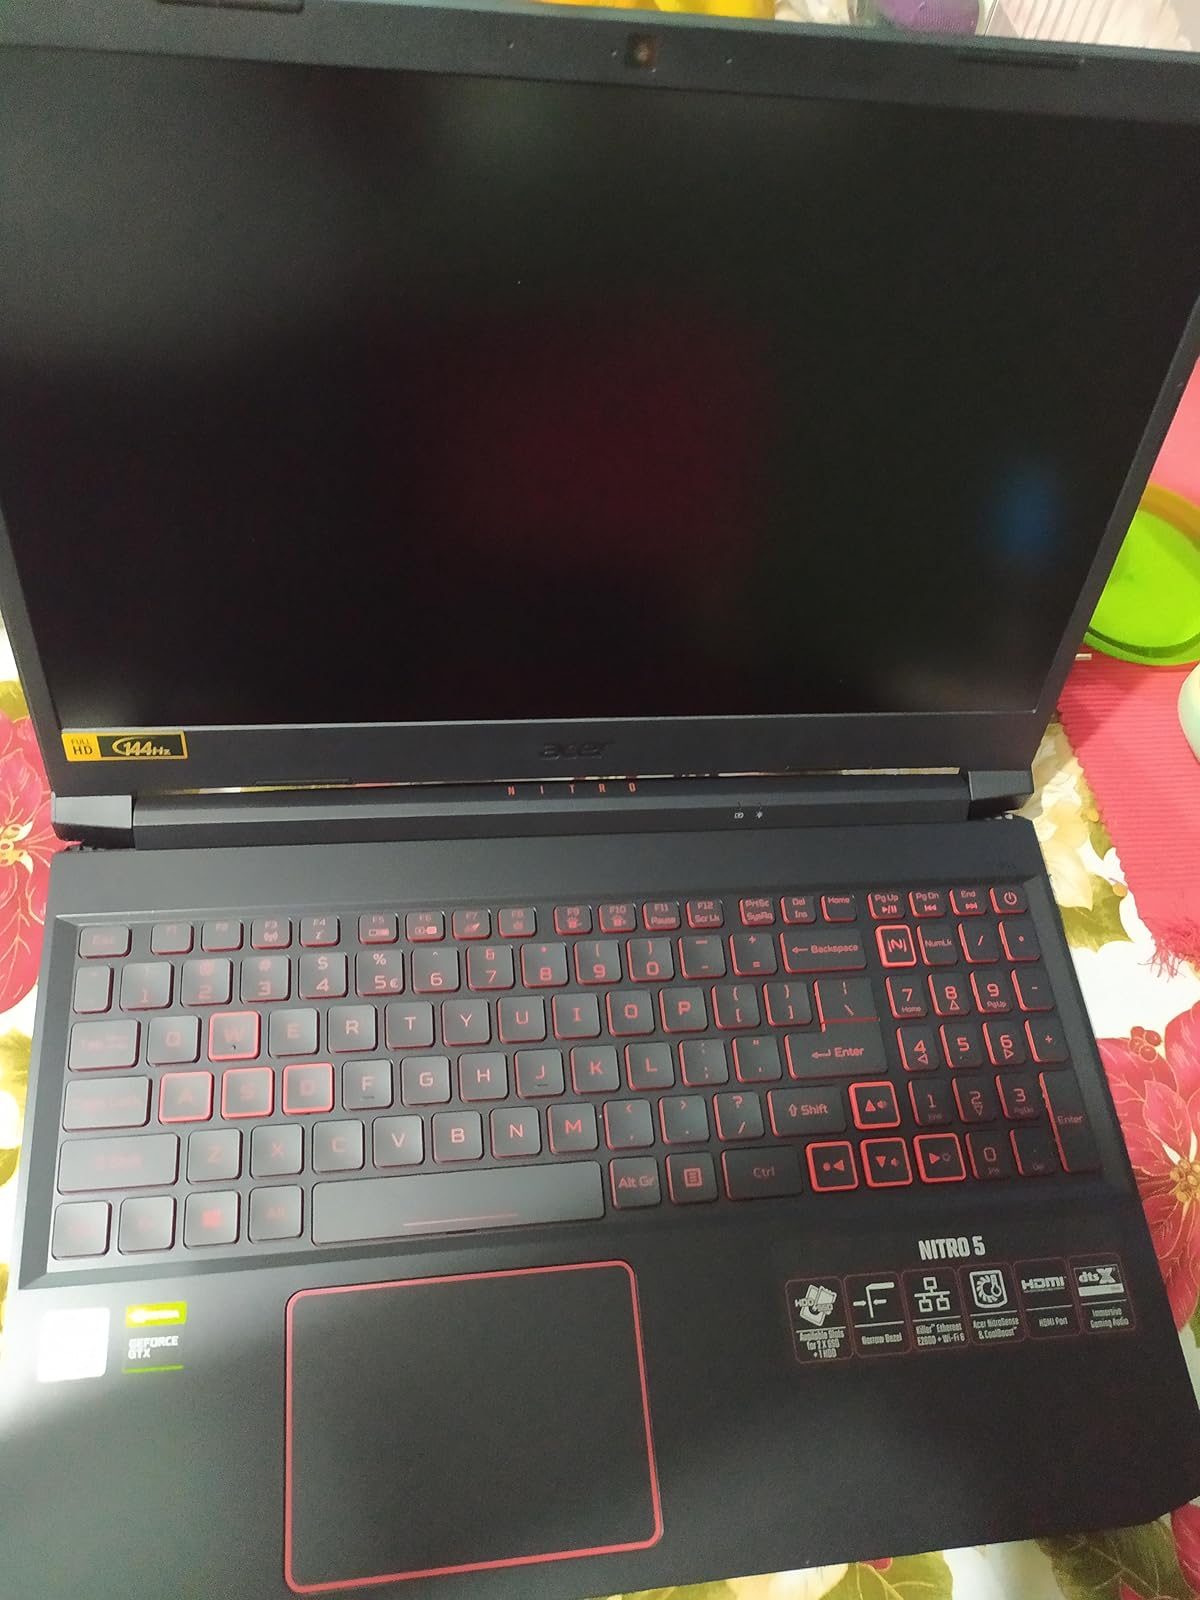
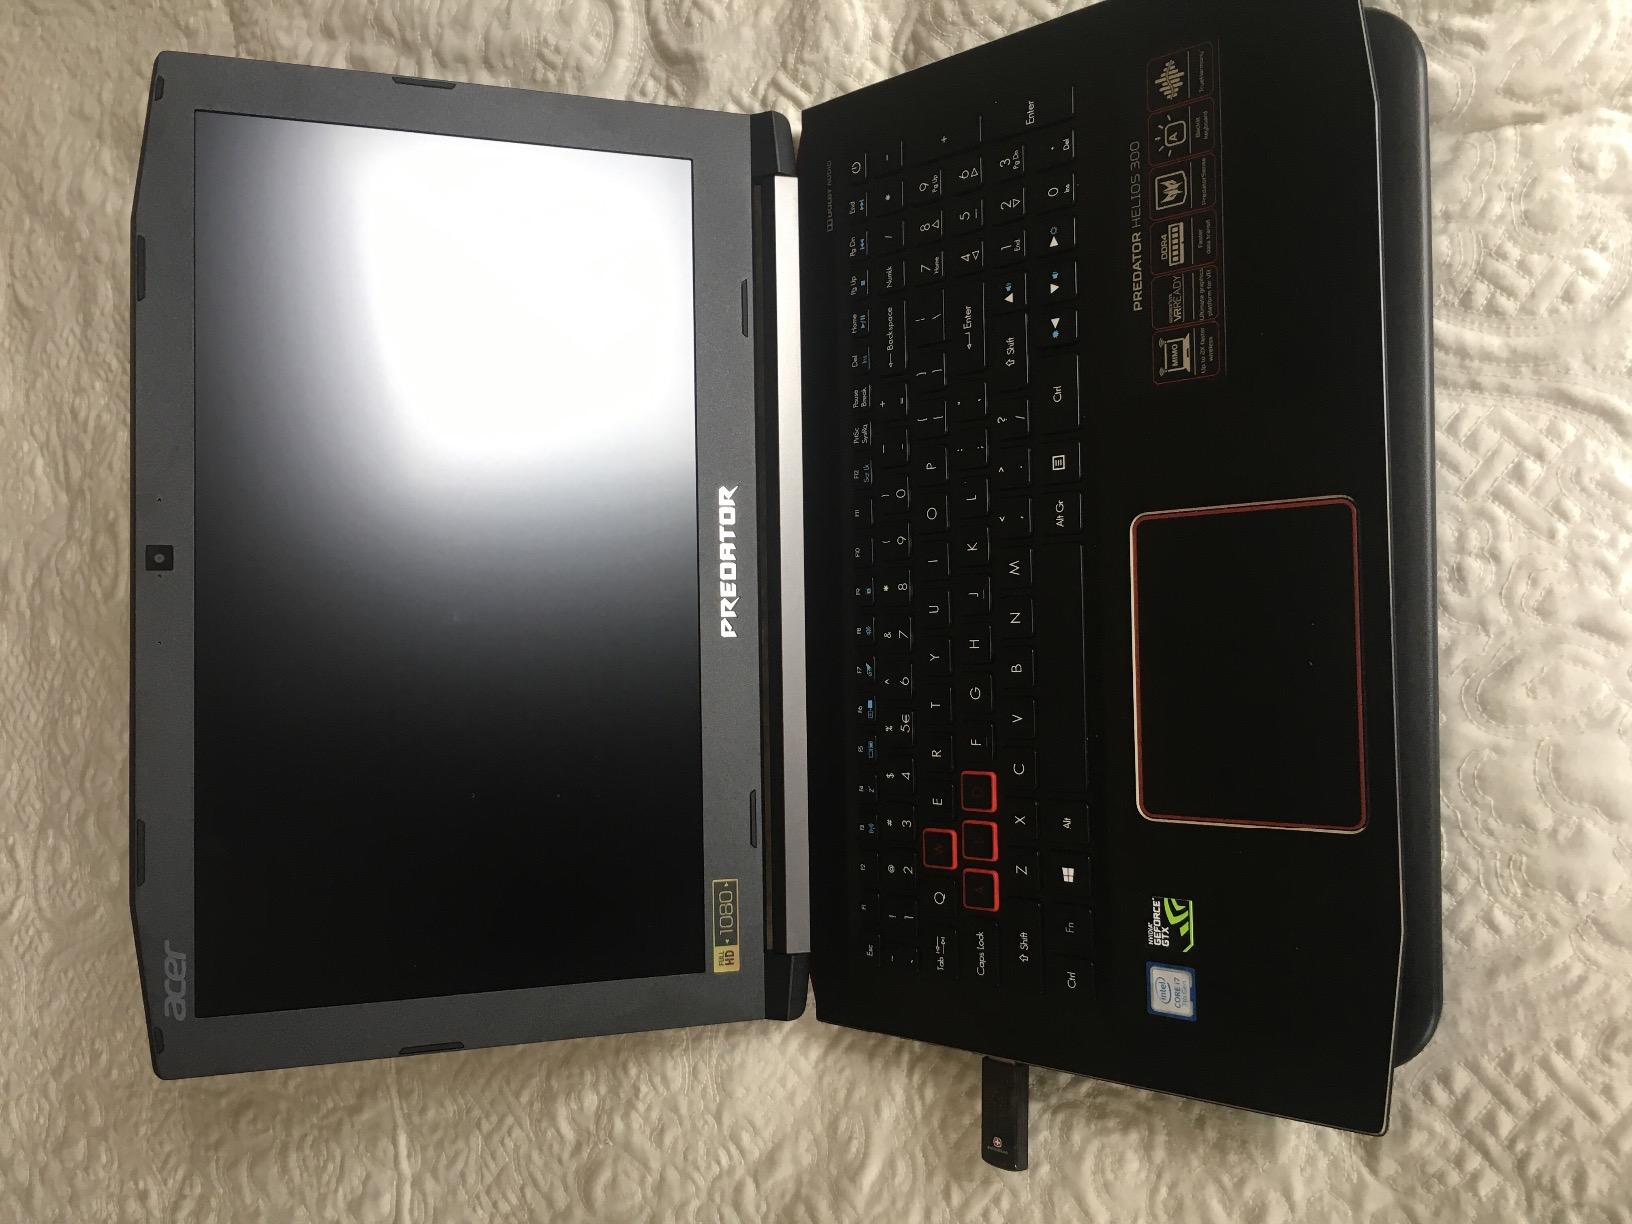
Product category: laptop
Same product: no